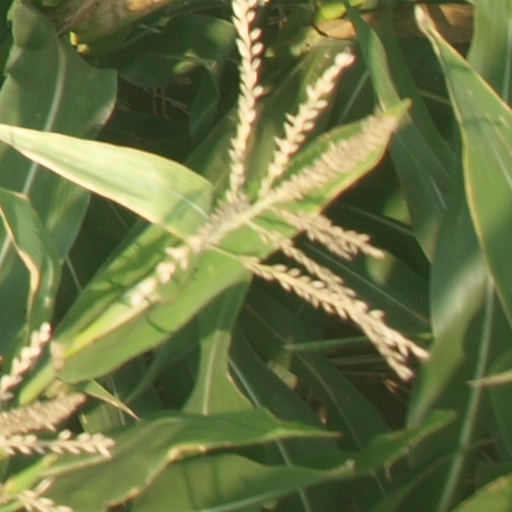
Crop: maize; corn